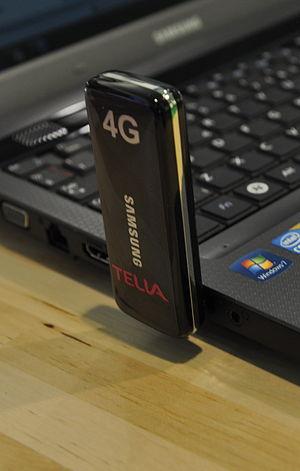
En télécommunications, la 4G est la quatrième génération des standards pour la téléphonie mobile correspondant au LTE-Advanced. Succédant à la 2G, la 3G et 3.5G ; elle permet des débits plus élevés jusqu’à 3 Gbit/s en LTE-Advanced et 300 Mbit/s en LTE Cat 5 et 6. Ses spécifications sont définies par l'UIT et le 3gpp. En pratique, les débits sont de l'ordre de 10 Mbit/s à 80 Mbit/s par utilisateur, selon le nombre d'utilisateurs, selon la catégorie des terminaux LTE comme LTE Cat 4 pour 150 Mbit/s, LTE-A Cat 6 pour 300 Mbit/s, LTE-A Cat 12 pour 600 Mbit/s et le nombre d'utilisateurs actifs présents dans une même cellule radio, puisque la bande passante est partagée entre les terminaux des utilisateurs.